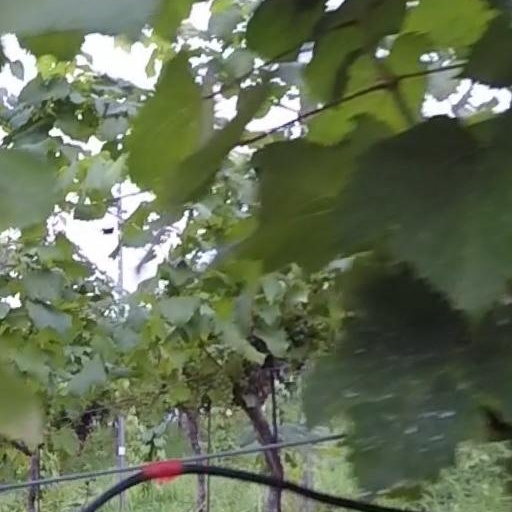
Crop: grape